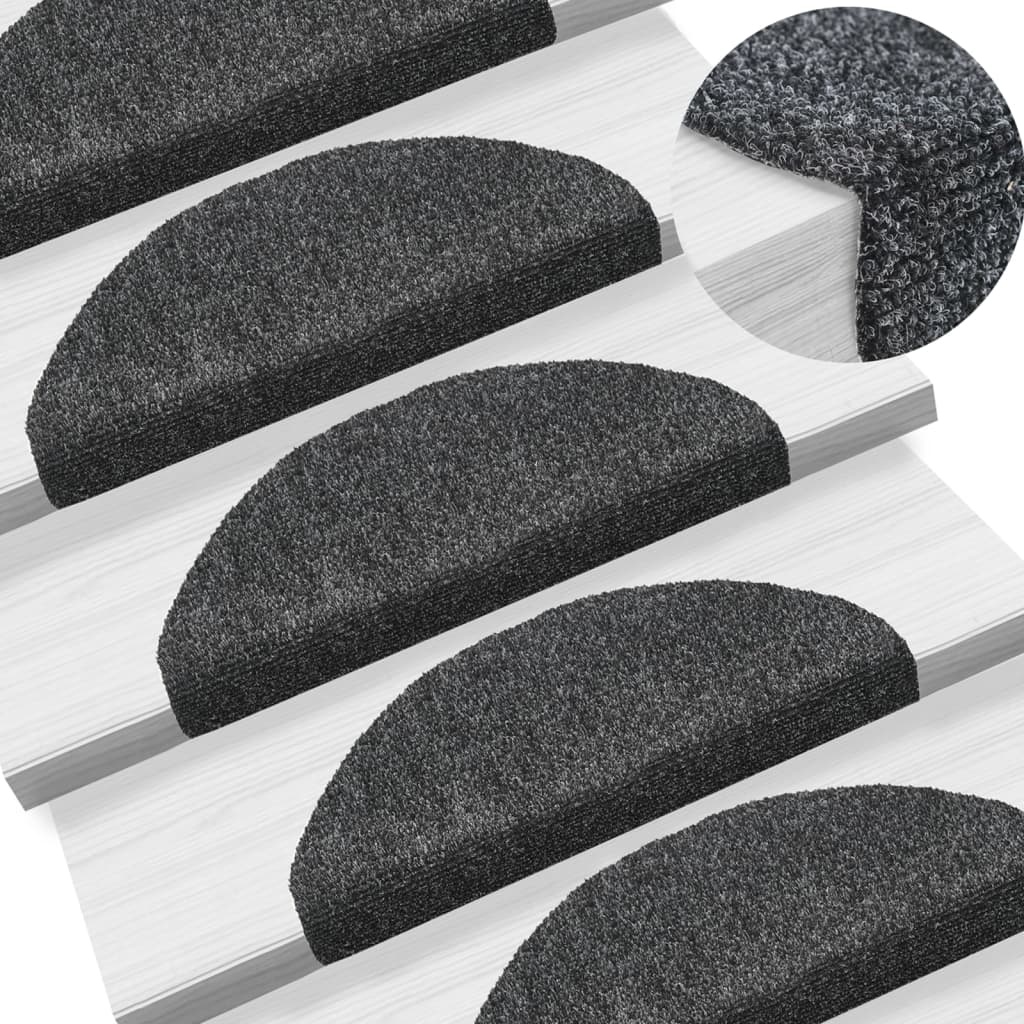
Stufenmatten Selbstklebend 10 Stk. 65x21x4 cm Dunkelgrau Halbrund Groß
Brand: vidaXL
Diese Stufenmatten sind nicht nur eine auffällige dekorative Ergänzung zu Ihrem Heimdekor, sondern schützen Sie auch vor dem Ausrutschen beim Auf- und Abstieg und verhindern, dass Ihre Treppe verschlissen wird. Diese Matten sind aus starkem Nadelvlies gefertigt, daher geräuschdämpfend, rutschfest, warm und komfortabel. Diese Stufenmatten sind auch waschbar und gefaltet, um sowohl die Oberseite als auch die Vorderseite der Stufen zu schützen. Durch die Klebepunkte auf der Rückseite können diese Treppenmatten einfach und schnell an der Treppe befestigt werden. Farbe: Dunkelgrau Material: Nadelvlies Abmessungen: 65 x 21 x 4 cm (L x B x T) Florhöhe: 3 mm Florgewicht: 500 g / m² Gesamtgewicht: 2.600 g Mit Selbstklebepunkten Lieferung enthält: 10 x Treppenmatte
Category: Home & Garden > Household Supplies > Stair Treads